Microstamping

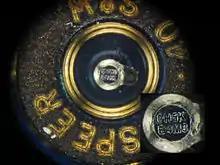
Microstamping test

Microstamping is a proprietary ballistics identification technology. Microscopic markings are engraved onto the tip of the firing pin and onto the breech face of a firearm with a laser. When the gun is fired, these etchings are transferred to the primer by the firing pin and to the cartridge case head by the breech face, using the pressure created when a round is fired. After being fired, if the cases are recovered by police, the microscopic markings imprinted on the cartridges can then be examined by forensic ballistics experts to help trace the firearm to the last registered owner. A California law requiring the use of microstamping technology in all new semiautomatic firearms sold in the state has attracted controversy.